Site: saxony
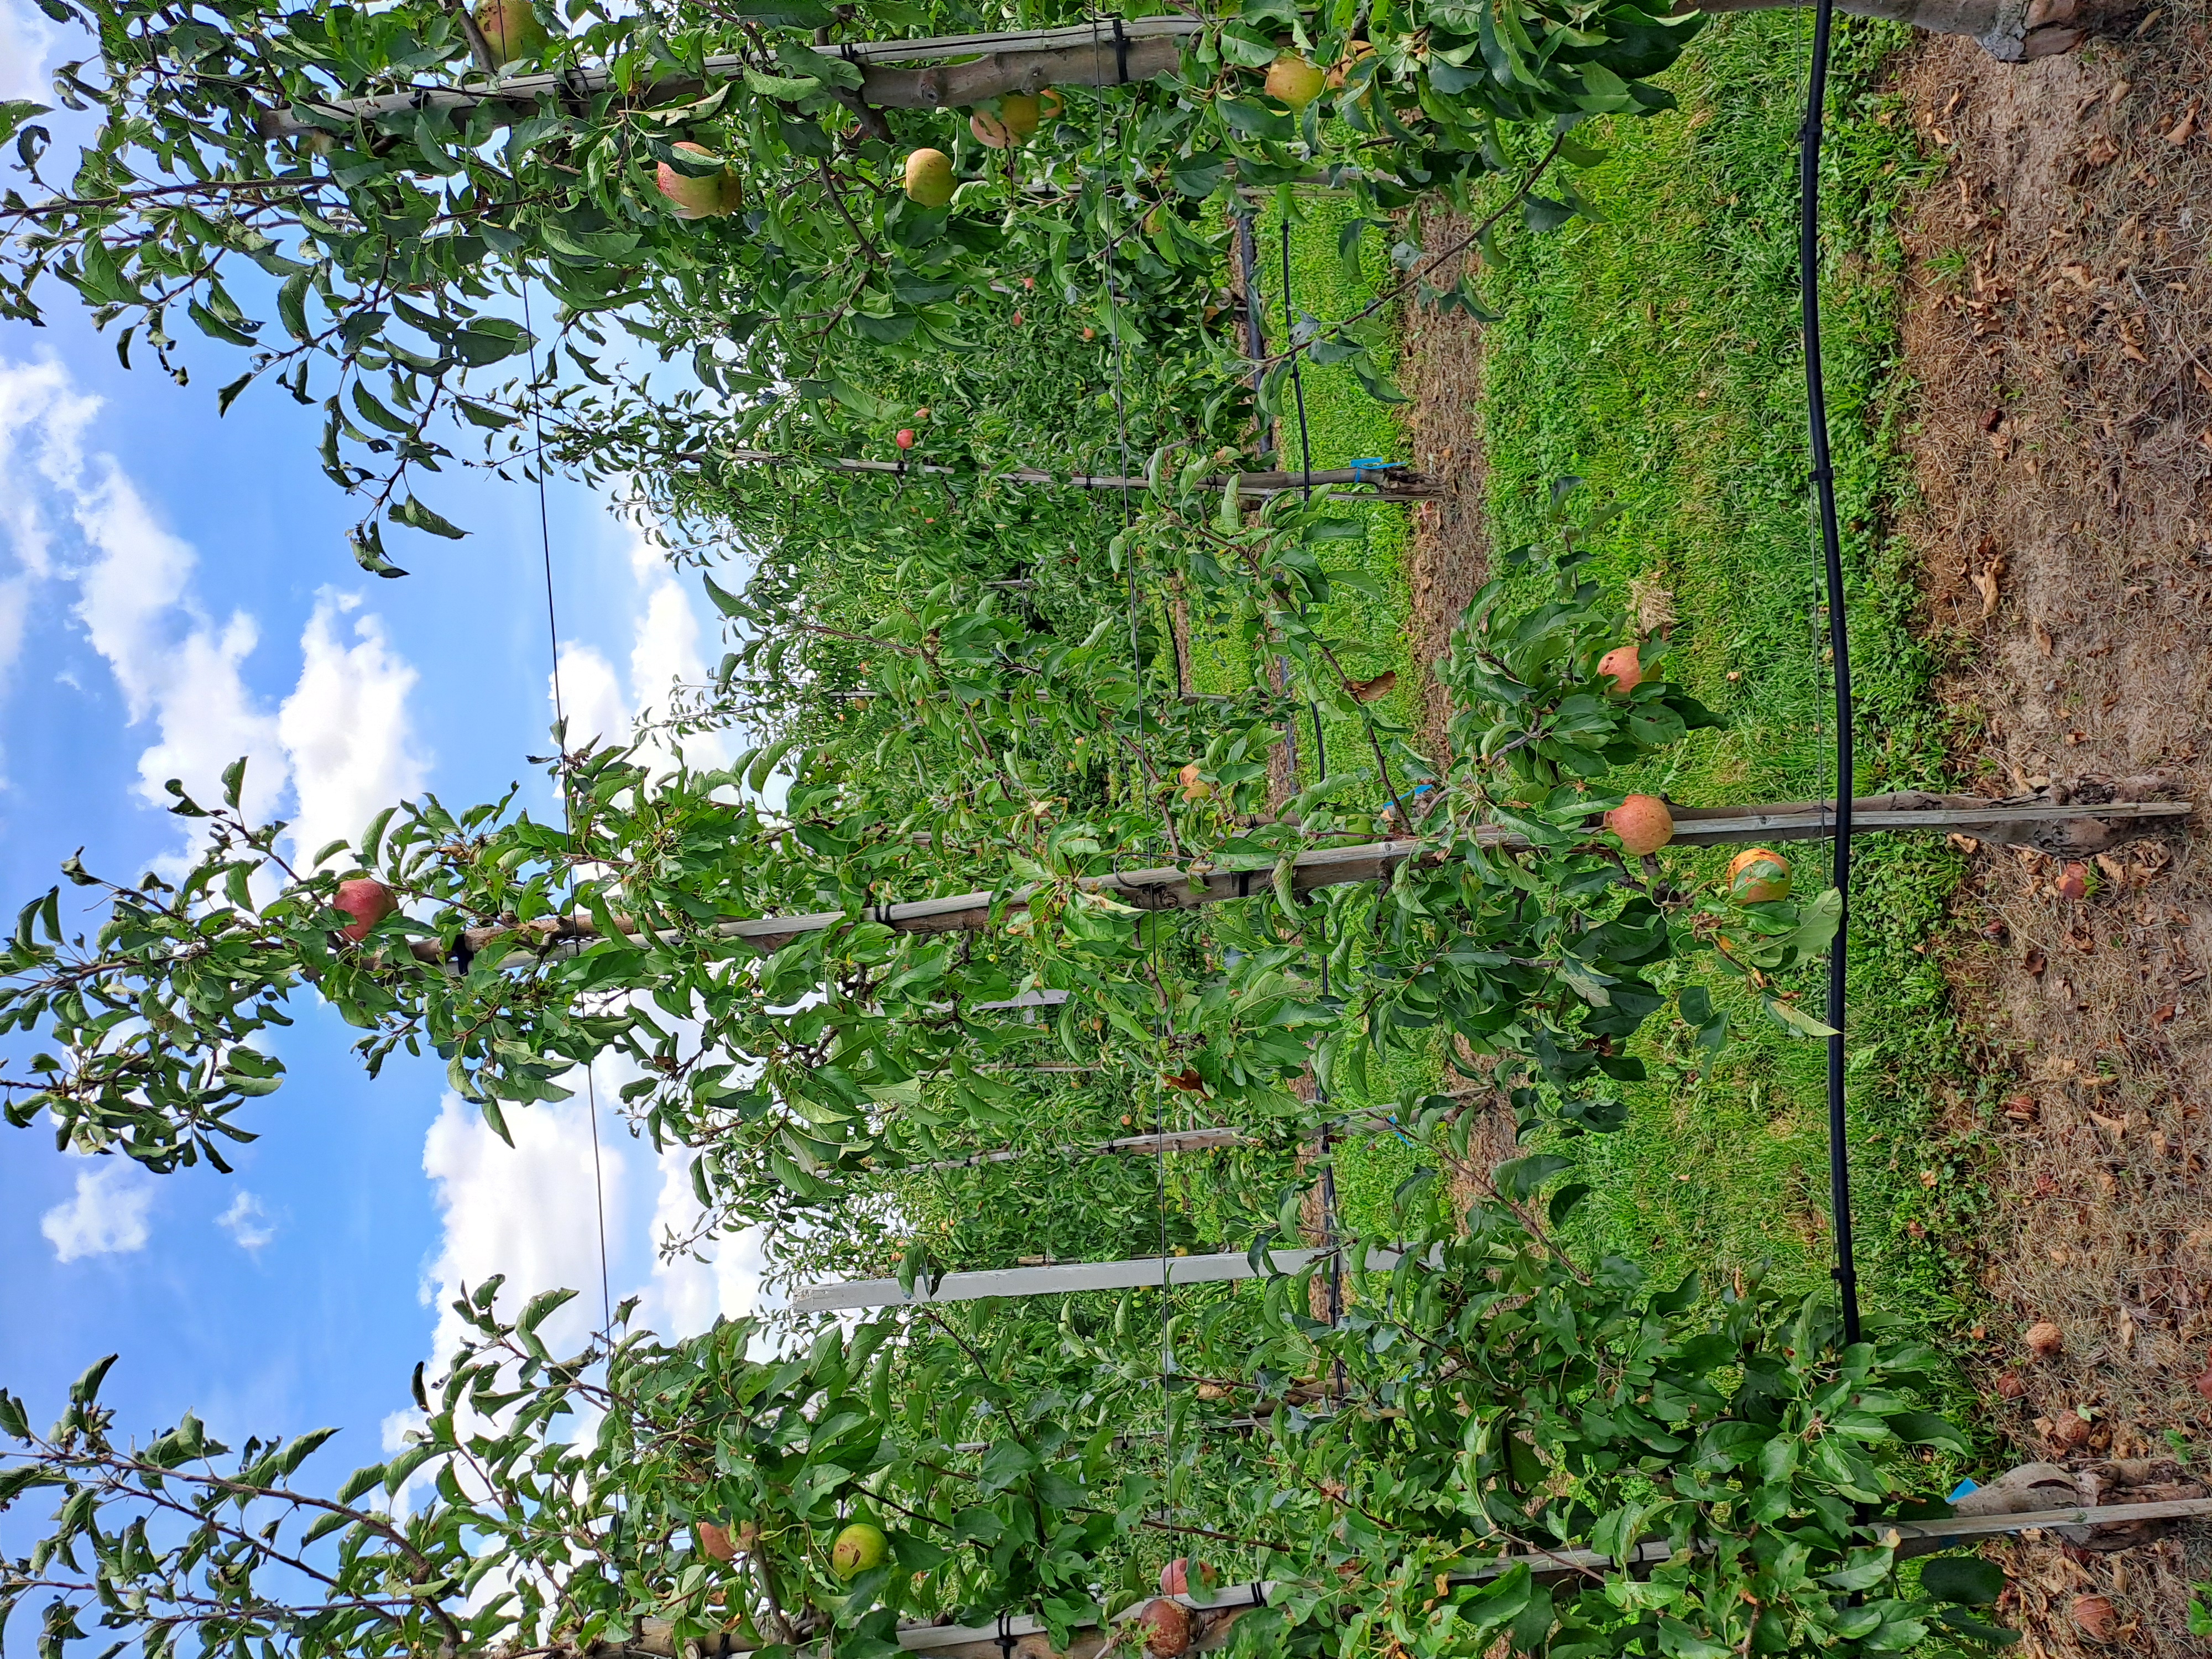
Growth stage (BBCH 85): Maturity of fruit and seed